Culture of Bengal

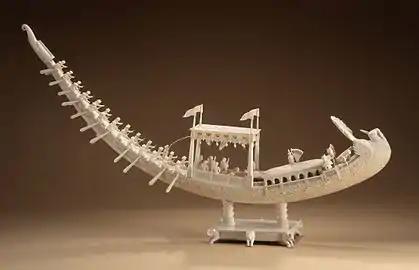
A sculpture of the Nawab of Bengal's "Royal Peacock Barge" in Murshidabad.

Ancient Bengal was home to the Pala-Sena school of sculptural art. Ivory sculptural art flourished across the region under the Nawabs of Bengal. Notable modernist sculptors include Novera Ahmed and Nitun Kundu.